Desert ecology

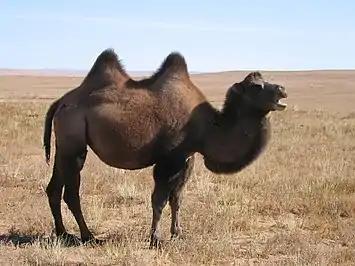
The high body temperatures of bactrian camels allow them to preserve water.

Deserts support diverse communities of plant and animals that have evolved resistance, and circumventing methods of extreme temperatures and arid conditions. For example, desert grasslands are more humid and slightly cooler than its surrounding ecosystems. Many animals obtain energy by eating the surrounding vegetation, however, desert plants are much more difficult for organisms to consume. To avoid intense temperatures, the majority of small desert mammals are nocturnal, living in burrows to avoid the intense desert sun during the daytime. These burrows prevent overheating and dehydration as they maintain an optimal temperature for the mammal. Desert ecology is characterized by dry, alkaline soils, low net production and opportunistic feeding patterns by herbivores and carnivores. Other organisms' survival tactics are physiologically based. Such tactics include the completion of life cycles ahead of anticipated drought seasons, and storing water with the help of specialized organs.